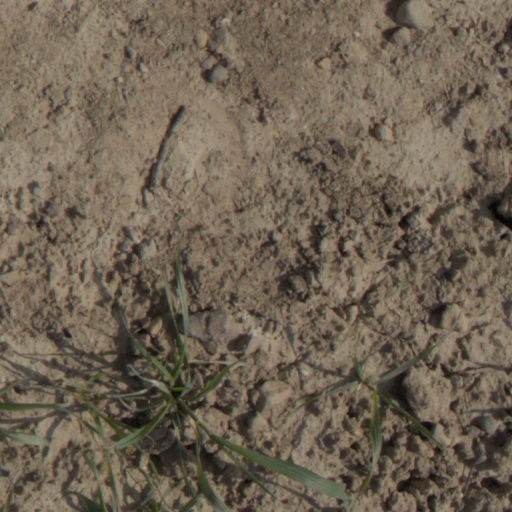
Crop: wheat